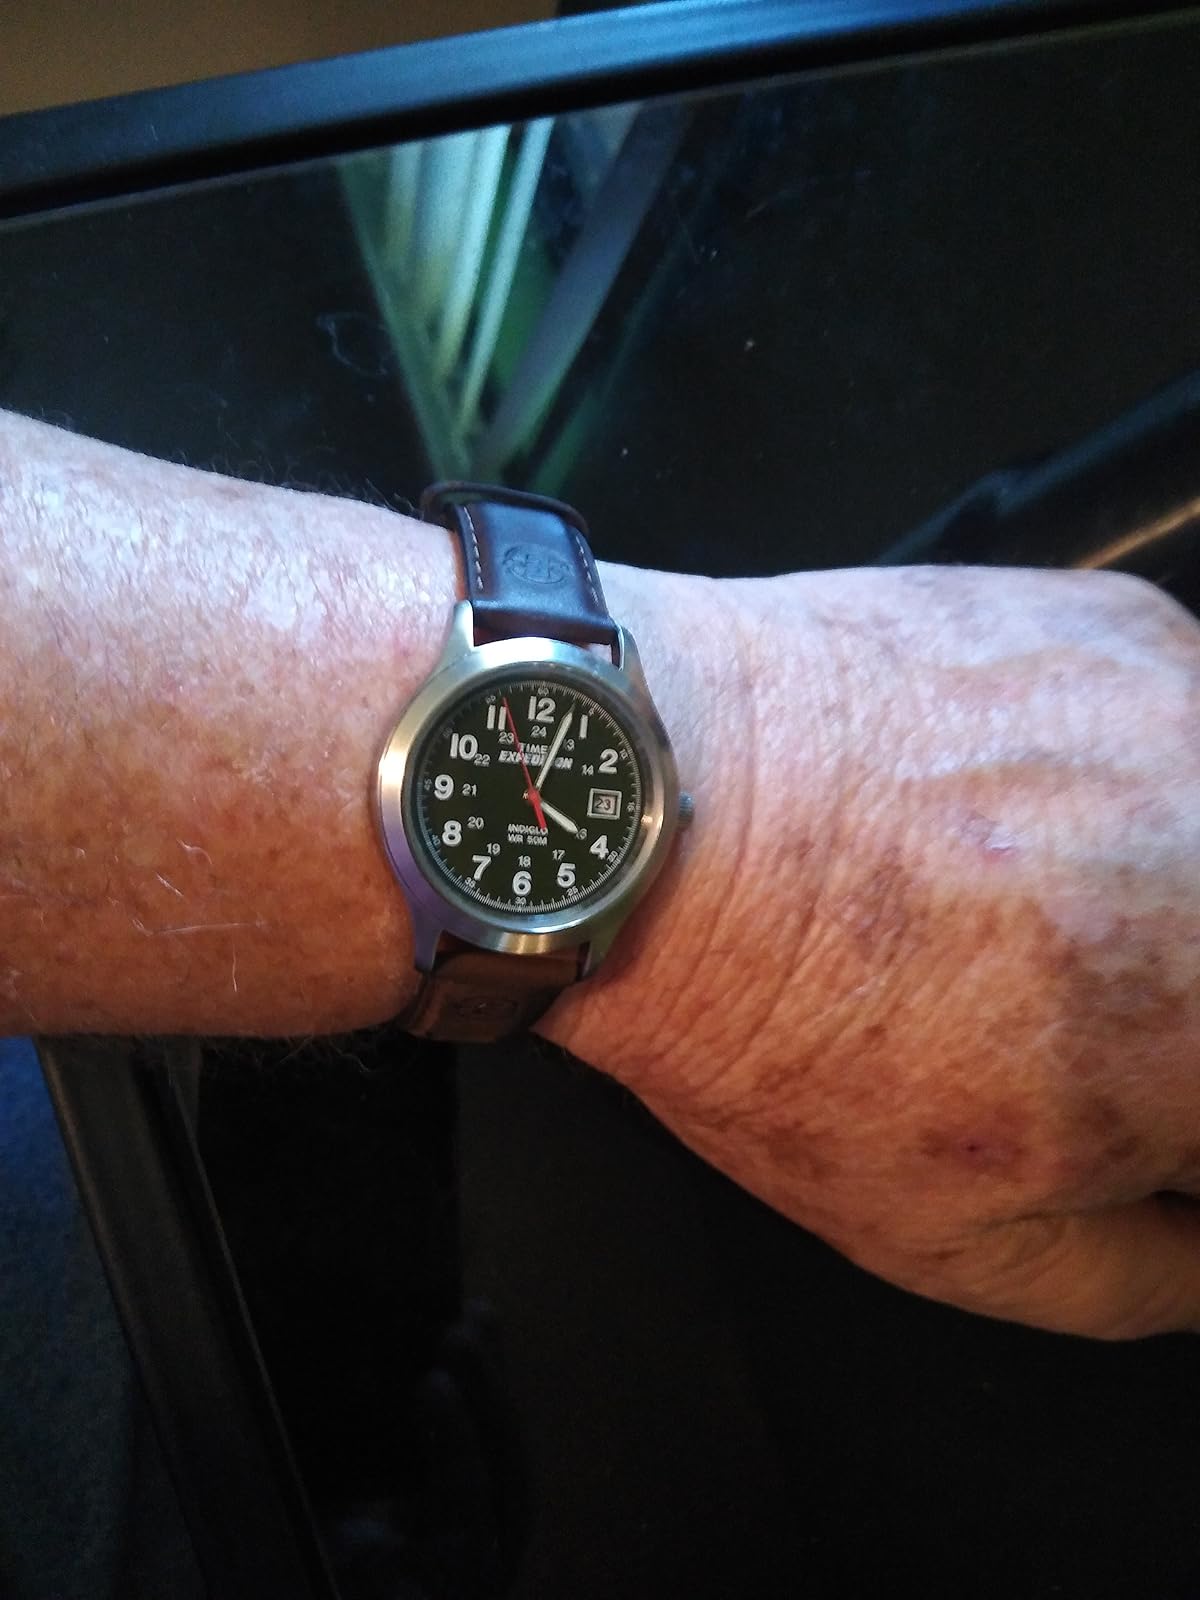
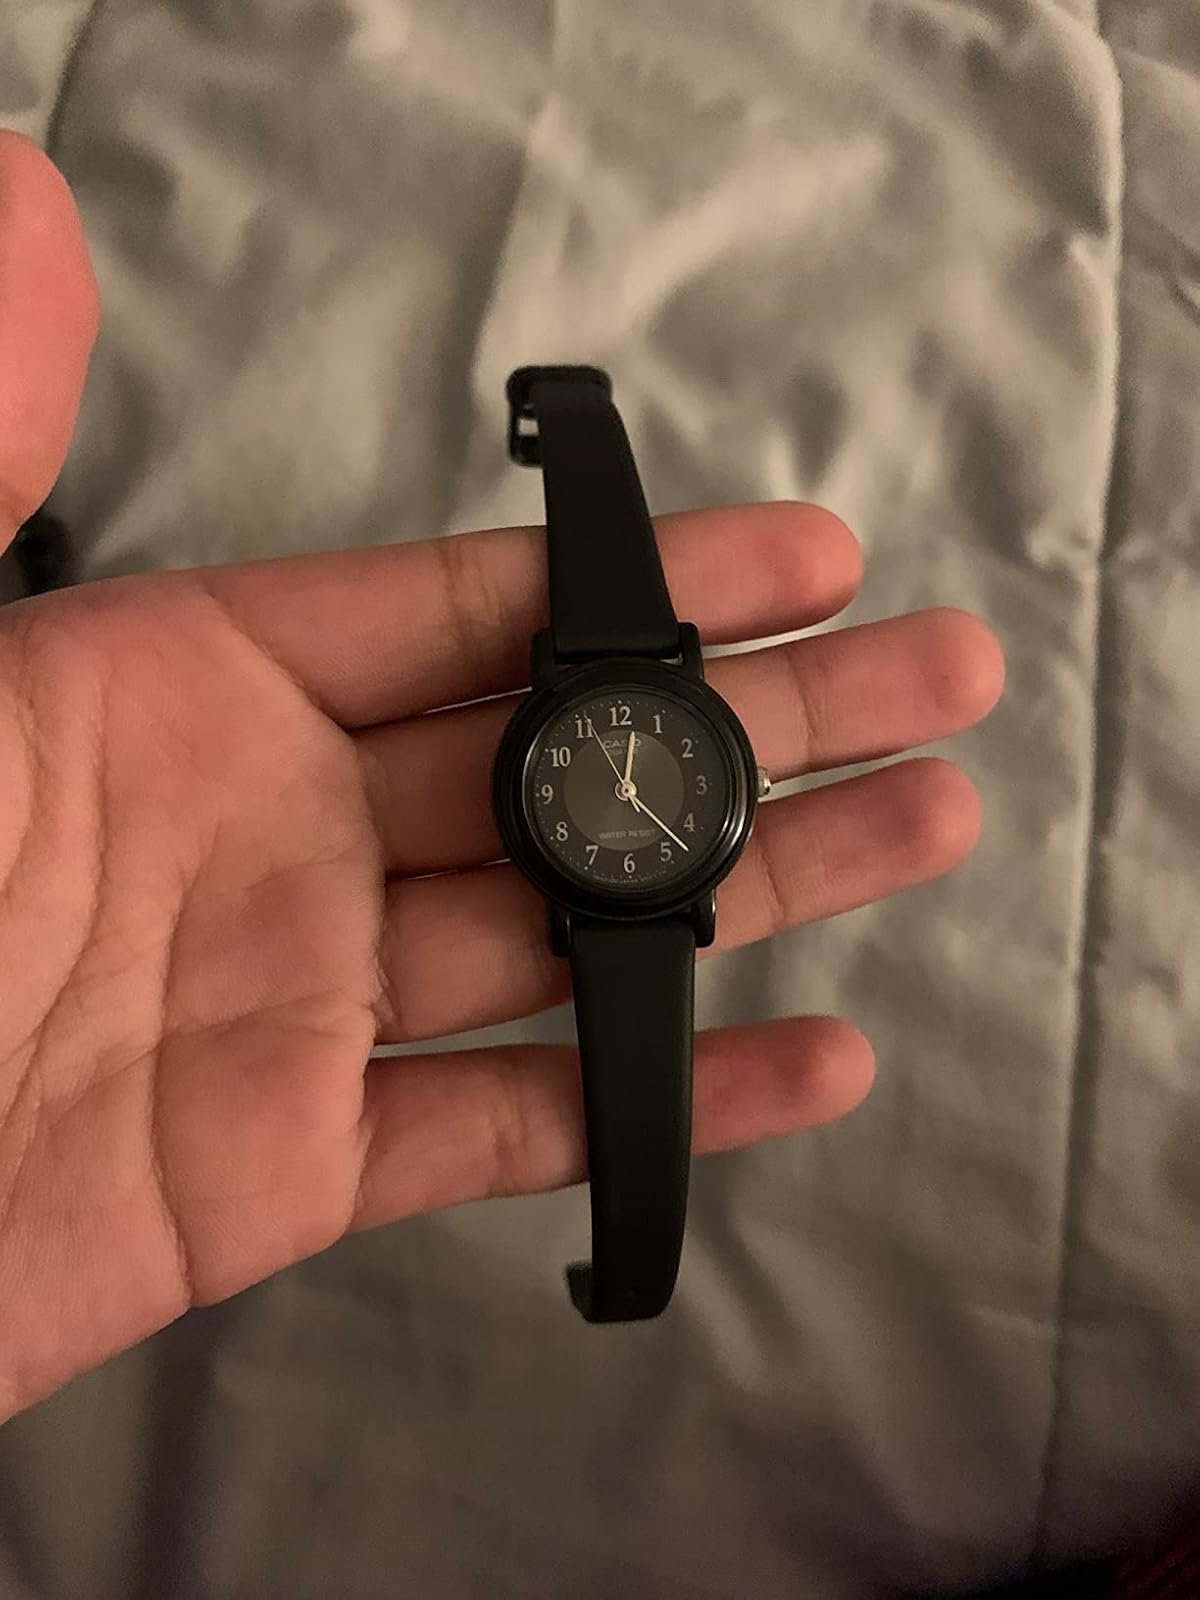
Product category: accessories_watch
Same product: no